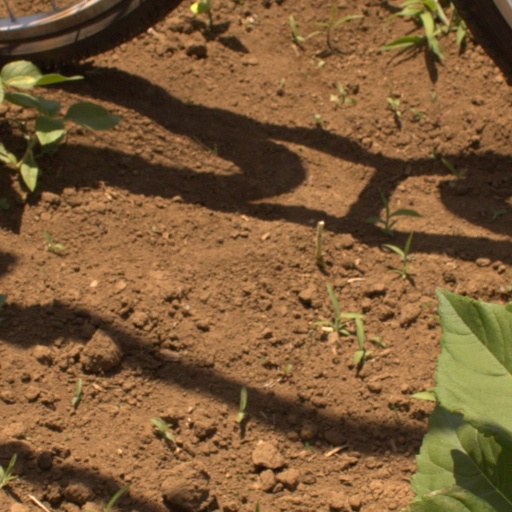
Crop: Jerusalem artichoke